Henry Luesing Brooks

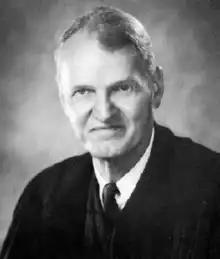

Henry Luesing Brooks (December 9, 1905 – December 30, 1971) was a United States circuit judge of the United States Court of Appeals for the Sixth Circuit and previously a United States district judge of the United States District Court for the Western District of Kentucky.